Mönchengladbach-Lürrip station

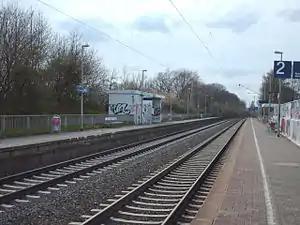

Mönchengladbach-Lürrip station is a through station in the town of Mönchengladbach in the German state of North Rhine-Westphalia. The station was opened in 1980 or 1981 on the Mönchengladbach–Düsseldorf railway opened between Mönchengladbach and Neuss by the Aachen-Düsseldorf-Ruhrort Railway Company on 16 December 1852. It has two platform tracks and it is classified by Deutsche Bahn as a category 6 station.